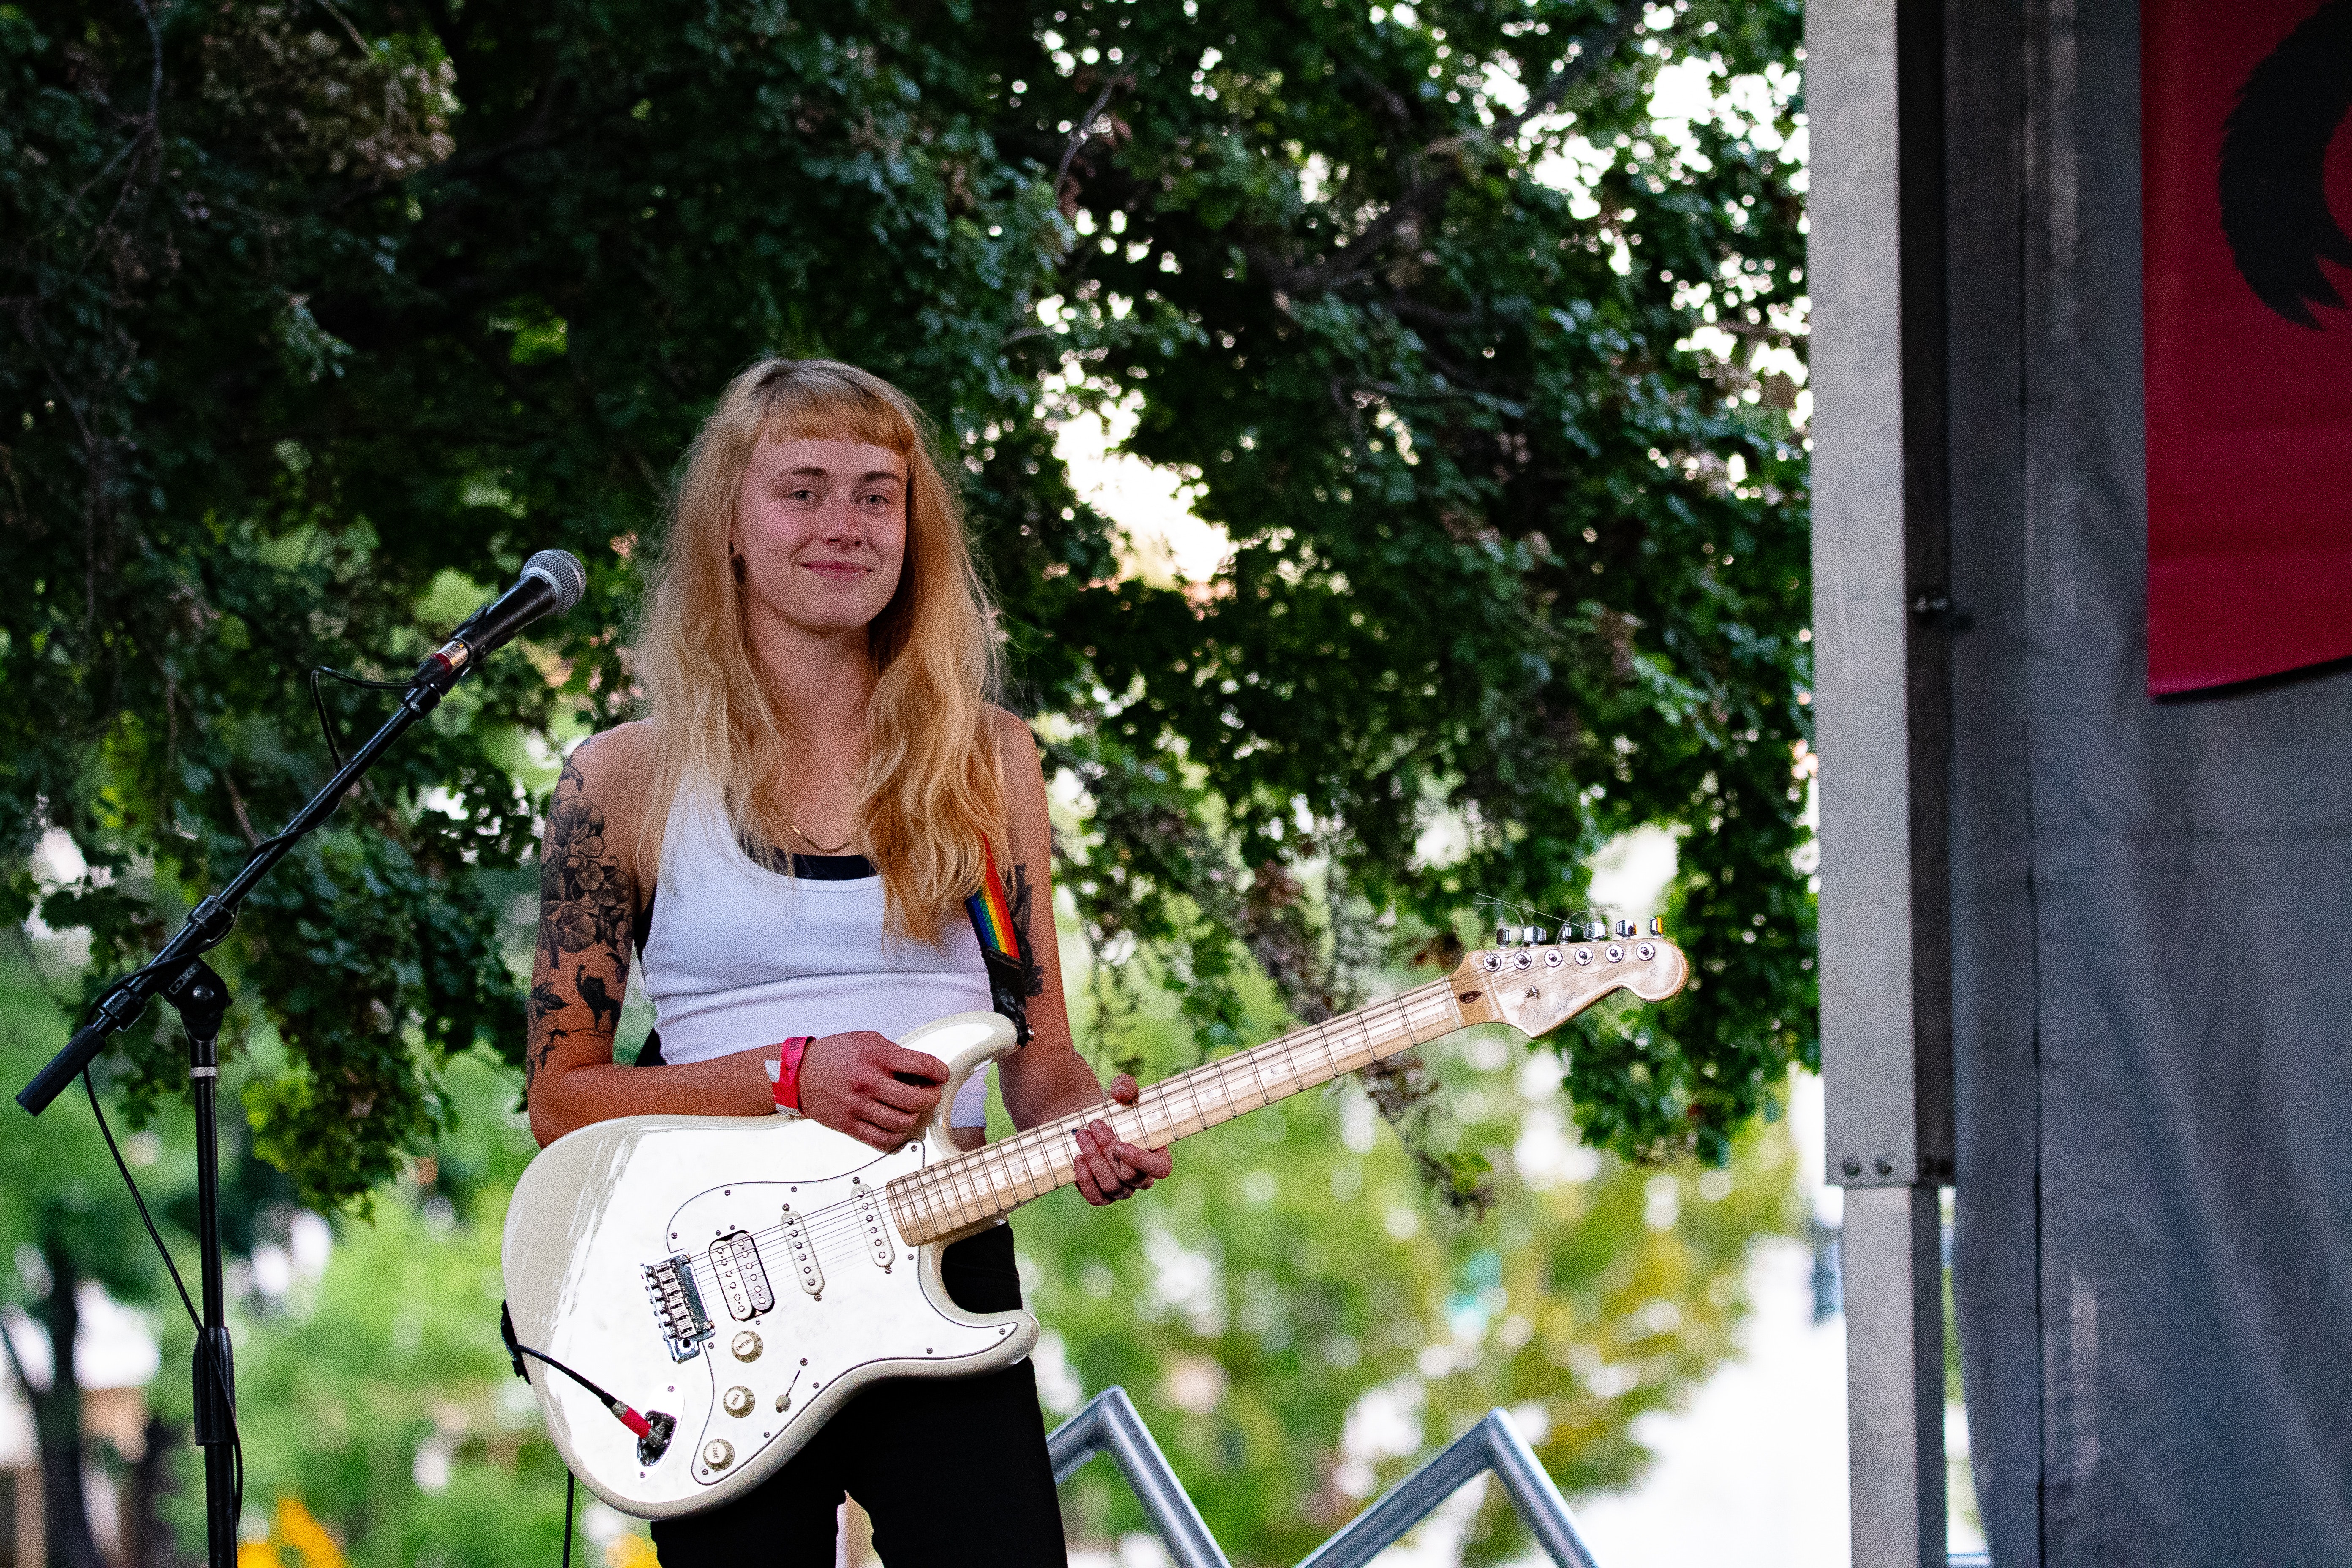
guitar, string instrument, musician, musical instrument, guitarist, plucked string instruments, music, tree, summer, street performance, performance, string instrument accessory, photography, acoustic guitar, banjo guitar, plant, leisure, singing